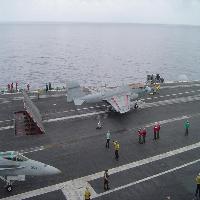
Weather: cloudy or overcast